Almaden Valley, San Jose

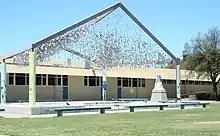
Leland High School

In December 1959, the Regents of the University of California selected Almaden Valley to be the site of the next campus of the University of California system. Unfortunately, news of this decision caused property values in the area to increase so rapidly that the Regents could no longer afford to buy the needed land. After another year of study, the Regents selected another site much farther south, which opened in 1965 as the University of California, Santa Cruz.